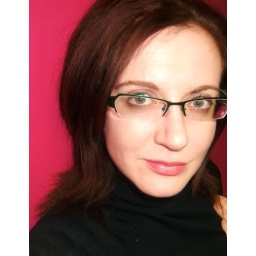
Testing out the combination of green glasses against a pink wall. I like it.